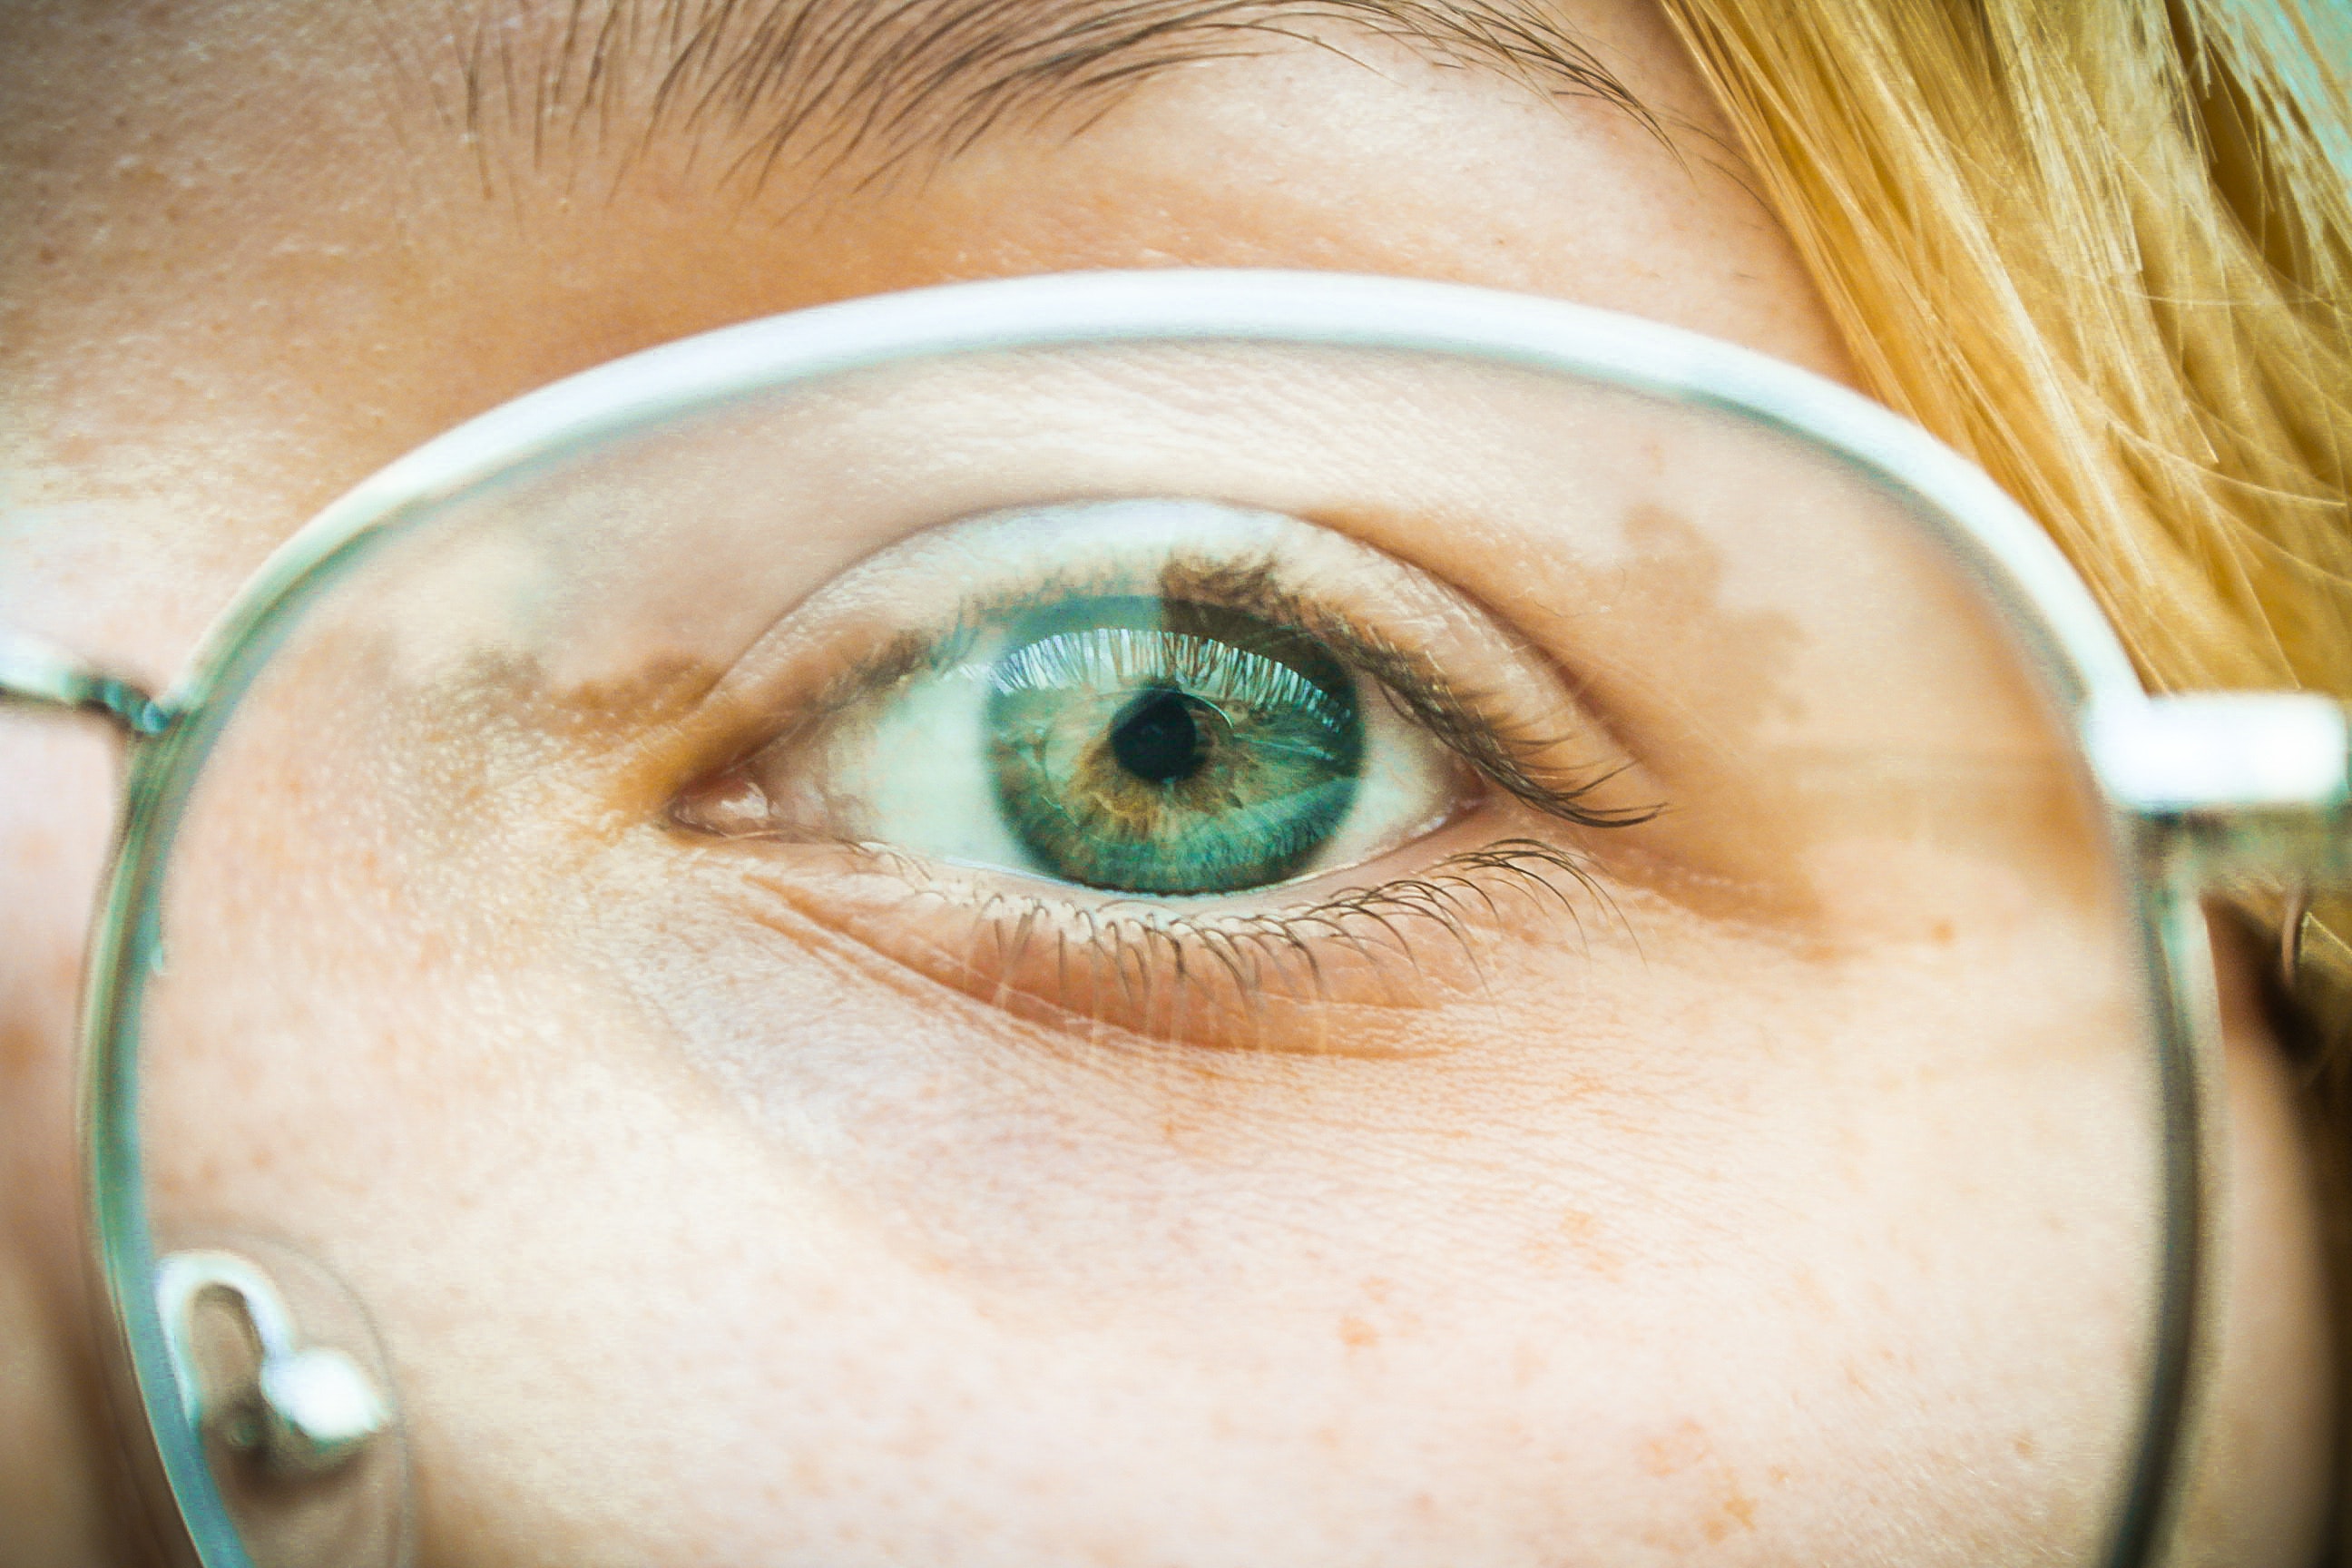
eyebrow, face, eye, eyelash, skin, close up, iris, organ, green, blue, nose, head, beauty, cheek, forehead, human body, ophthalmology, photography, macro photography, glasses